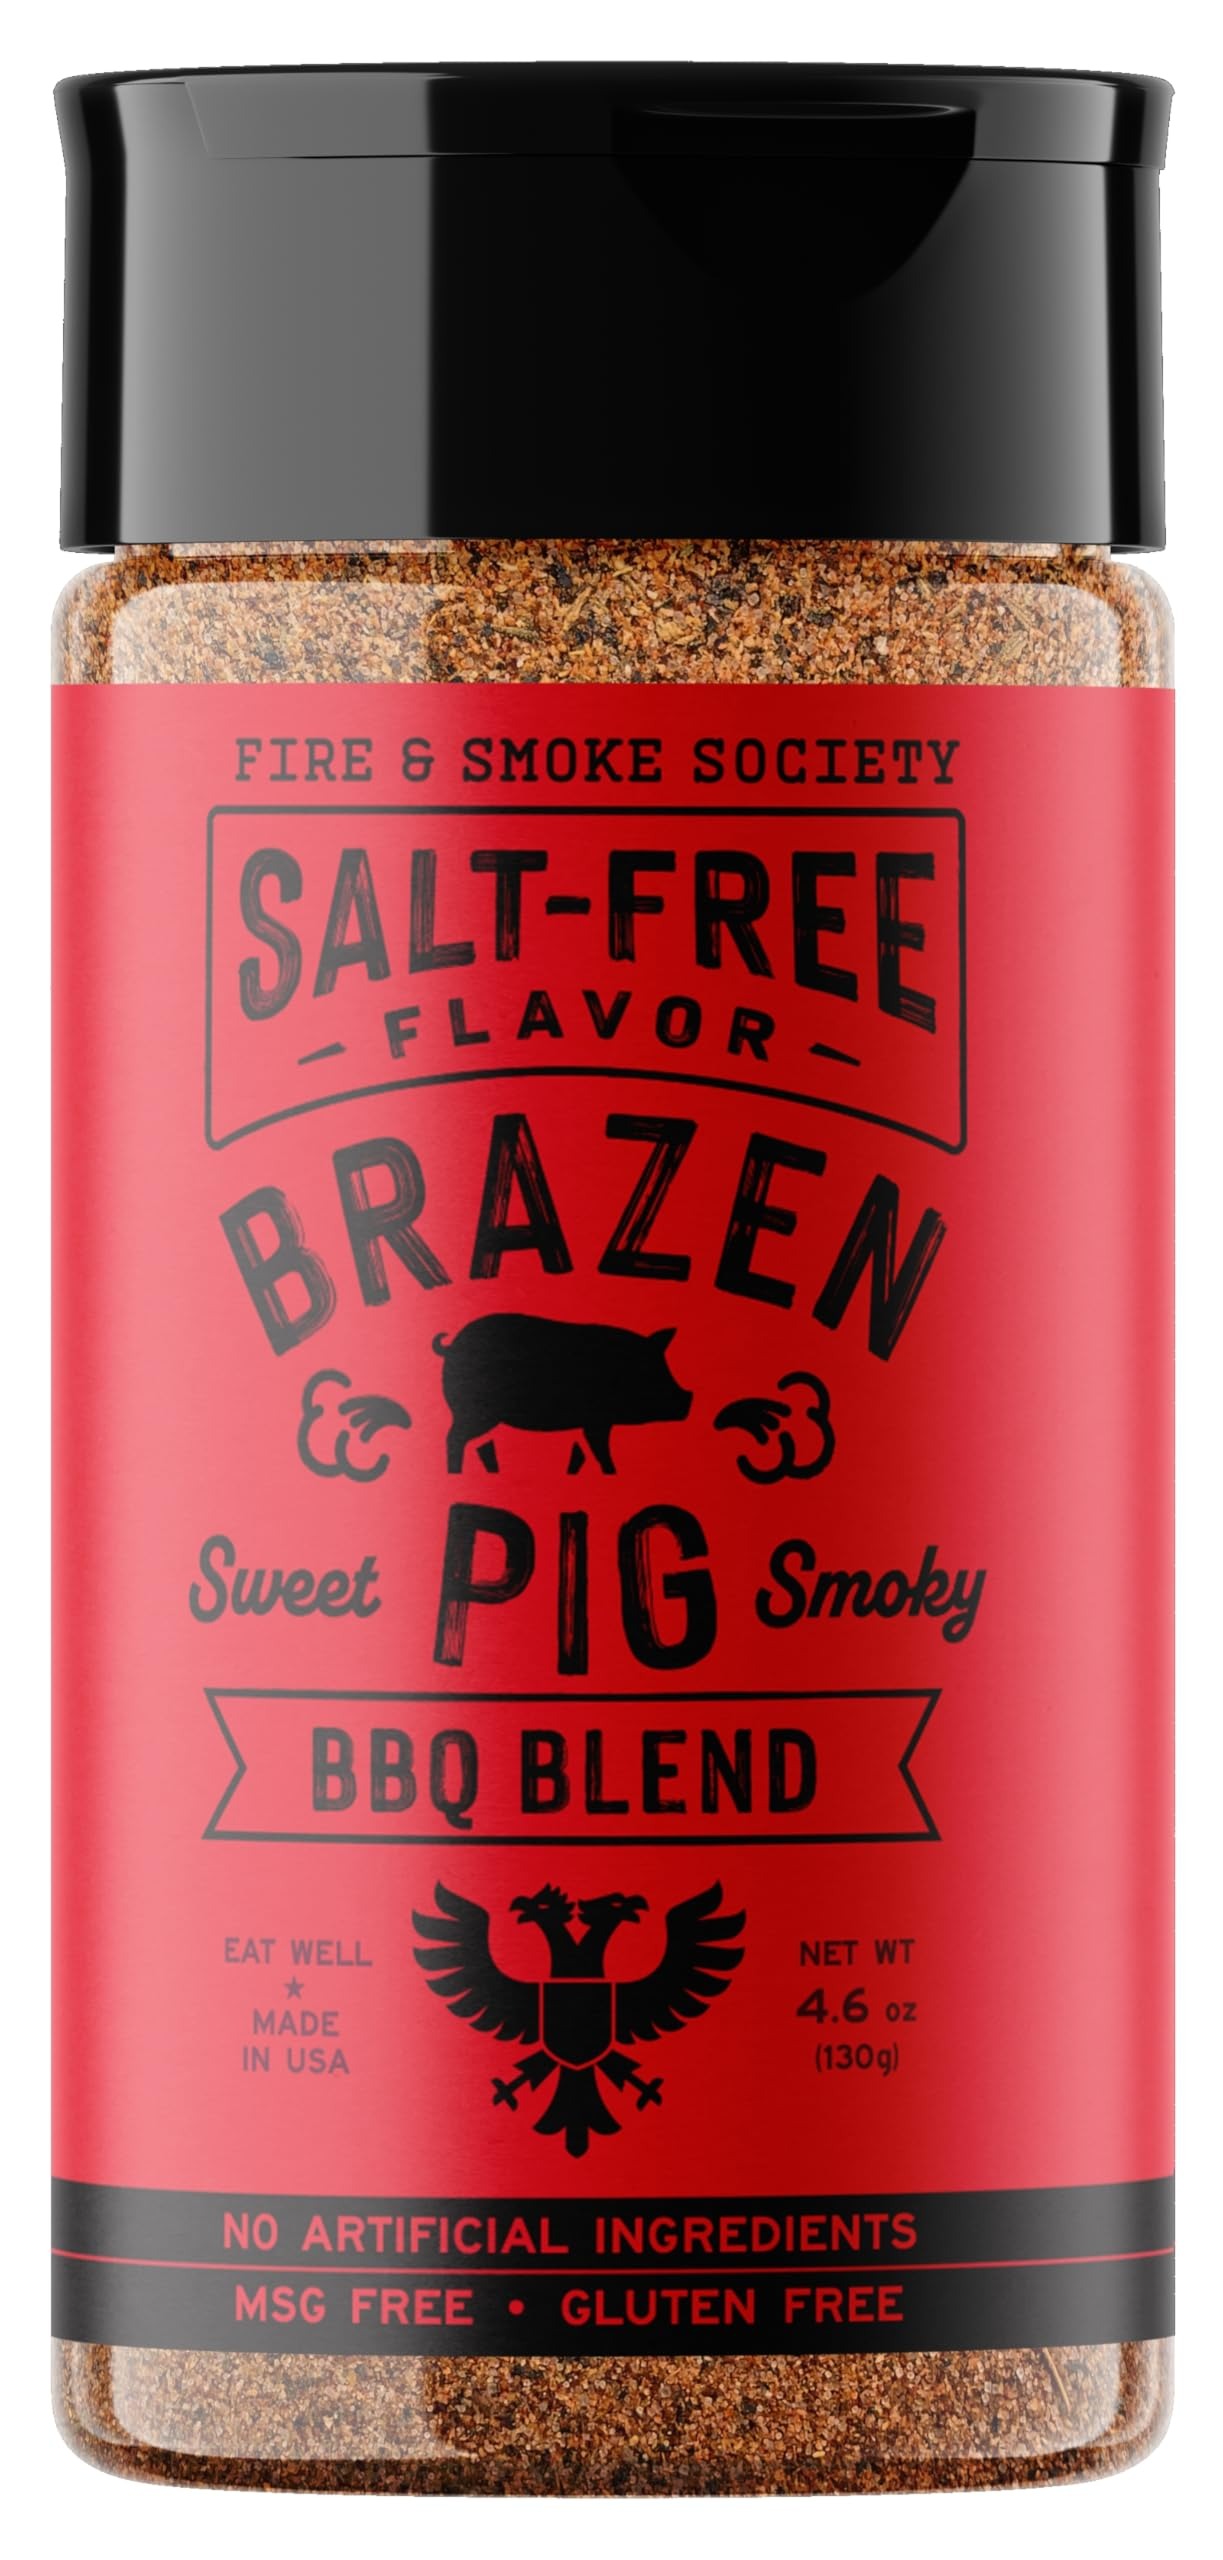
Item Name: Fire & Smoke Society Salt-Free Brazen Pig BBQ Seasoning | Pork Rub, BBQ Spice Blend | Pork, Chicken, Smoked Butt, Ribs | Brown Sugar, Paprika, Cumin | M 4.6 oz
Bullet Point 1: Only the best ingredients: Fire & Smoke Society Brazen Pig pork rub is the perfect blend of Paprika, Mustard and Cayenne Pepper. BBQ seasonings and rubs with No Artificial Ingredients, Gluten Free, MSG Free, Plant-Based, Fat Free.
Bullet Point 2: Big BBQ Flavor, Zero Salt Guilt: Salt free seasoning that can be used as an all-purpose bbq seasoning, pork seasoning, rib rub, pork rub, pork chops and pork tenderloin seasoning, pork shoulder rub and pork loin rub. Satisfying flavors for anything you want to grill and smoke, and puts you in charge of the salt level.
Bullet Point 3: Versatile seasoning: Tastes great on anything served with BBQ Sauce, including smoked or grilled chicken, pork roasts, smoked butt, and ribs.
Bullet Point 4: Elevate your culinary creations: Fire & Smoke Society is devoted to home cooks who love serving great food to family and friends. We work hard to create bold, memorable flavors and unique barbecue seasonings and rubs that delight customers on every level–and keep them coming back (for second helpings). Every Fire & Smoke Society spice rub is thoughtfully designed with delicious in mind.
Bullet Point 5: Unique flavor combinations: From our carefully selected ingredients and unique flavor combinations to the packages we put them in, Fire & Smoke Society bbq rubs and spices for smoking are transporting; they take the guesswork out of meal planning and they make feasting fun.
Product Description: Indulge in the sweet & smoky flavor of our Brazen Pig seasoning - perfect bbq rubs for smoking, for seasoning the whole hog to perfection. Crafted with care and quality ingredients, our pork seasoning is the perfect blend of flavor and aroma to make your barbecue an unforgettable event. Our ​​brisket seasoning features a signature blend of blend of paprika, mustard, and cayenne pepper that will take your taste buds on a trip to the South, creating a satisfying flavor profile that's welcome at any barbecue. These bbq spices are also great for smoking meats and come in a convenient dry form, making them easy to apply to your meat of choice. Our Pork Rub bbq seasoning is not just a one-trick pony; it's the perfect grilling seasoning for a wide range of meats. Whether you use it as a pulled pork rub, rib rub seasoning, pork shoulder rub, pork rib rub, pork rub, pork sausage seasoning, rotisserie chicken seasoning, poultry seasoning, steak seasoning, or beef seasoning powder, our barbecue seasoning will enhance the flavor and bring out the natural taste of the meat. If you're looking for great meat seasonings and rubs that are salt free, look no further than our Brazen Pig pork rub. The versatile blend of spices and seasonings makes it the perfect bbq dry rub for smoking meat and grilling spices. It's also great as a bbq gift for the pitmaster in your life. Whether you're cooking for a crowd or just for yourself, our pork rub will take your meal to the next level. Try it today and taste the difference!
Value: 4.6
Unit: Ounce

Price: 9.95